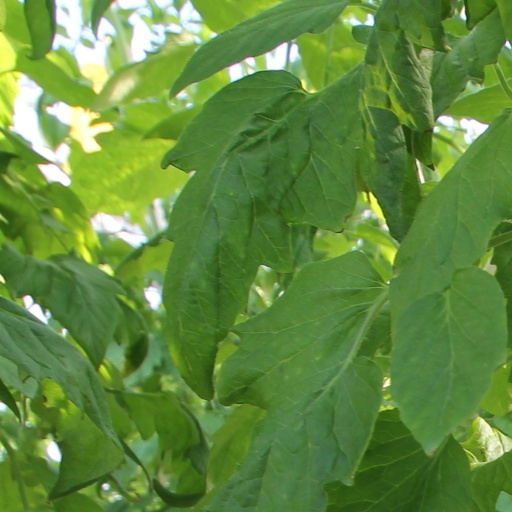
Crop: tomato